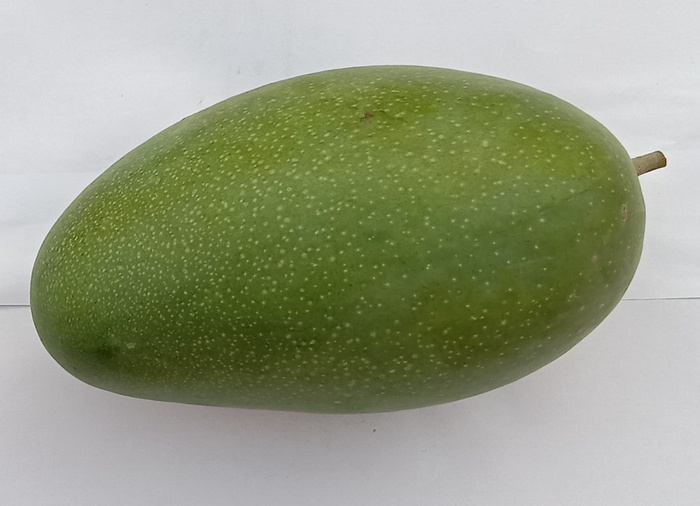
Mango variety: Dosehri